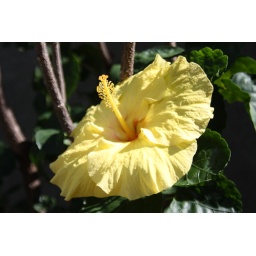
still walking in my garden... Beautiful yellow hibiscus